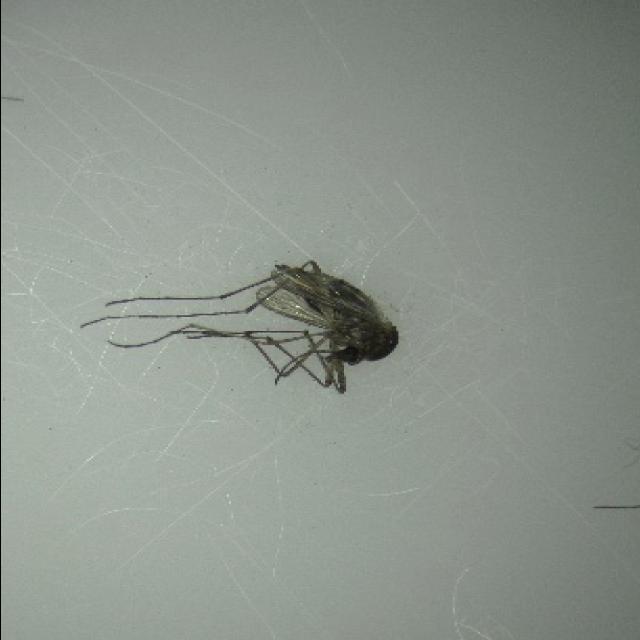
Species: aedes_vexans